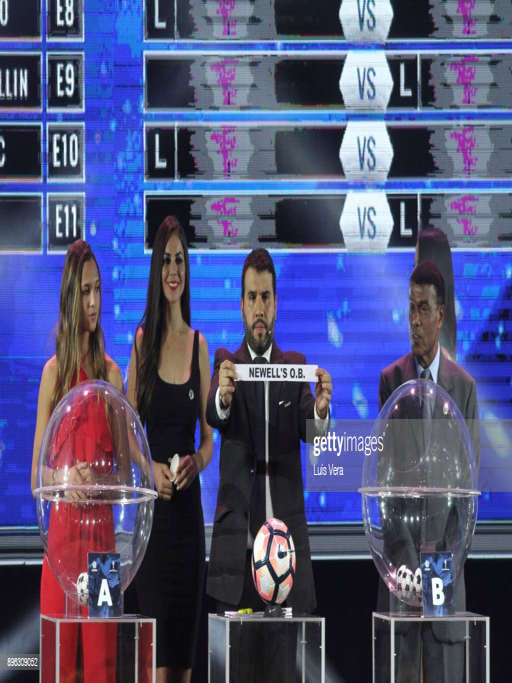
director of competitions announces football team during the official draw .